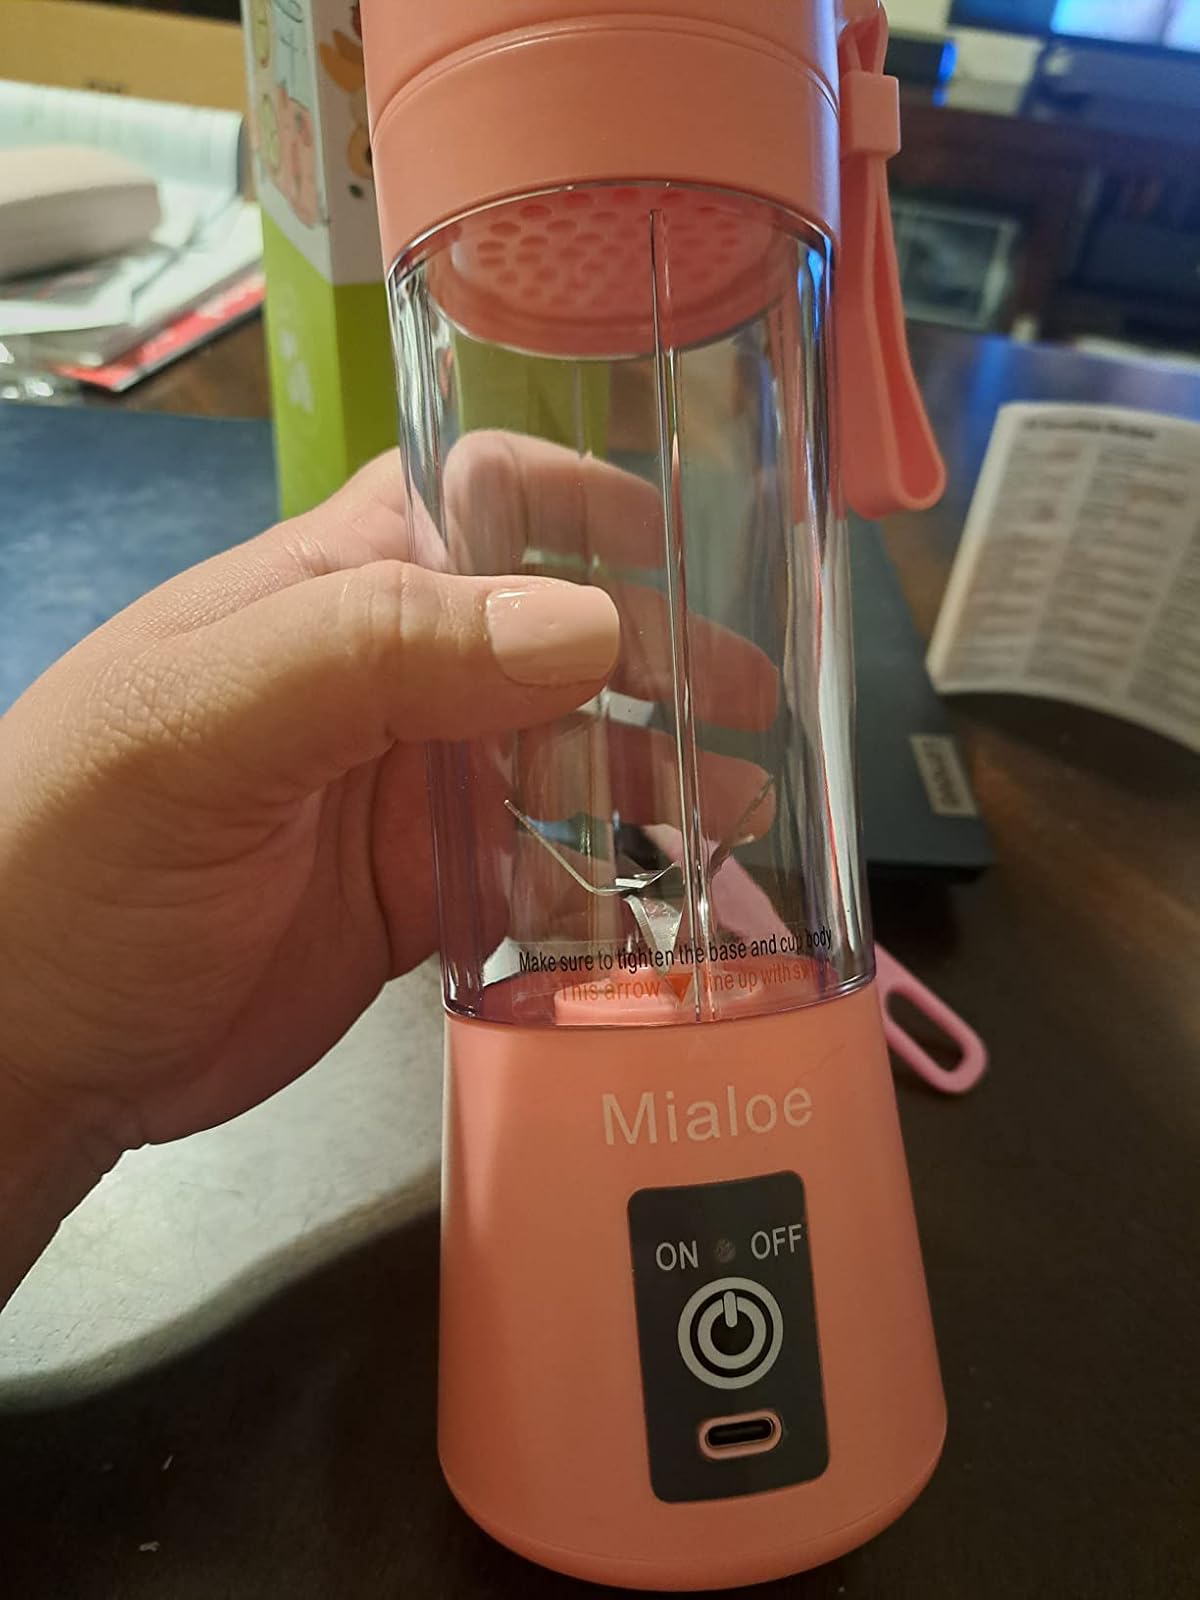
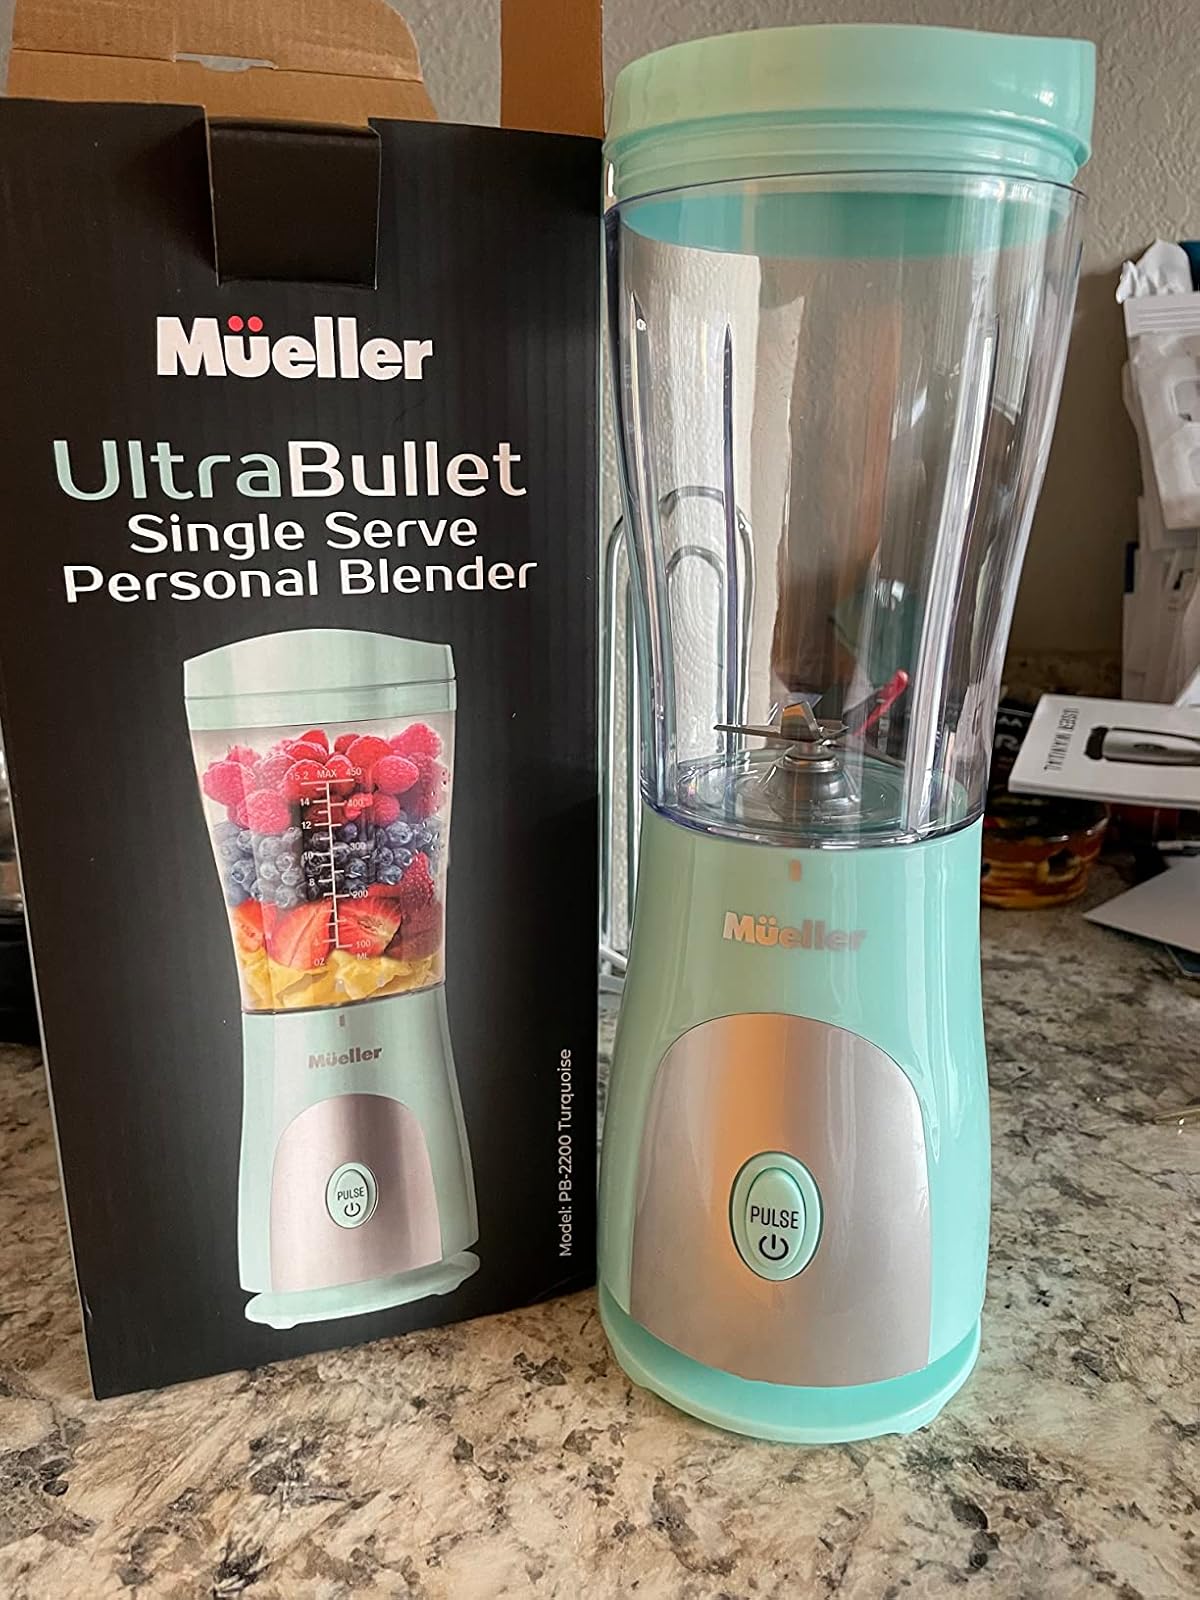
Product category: items_blender
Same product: no